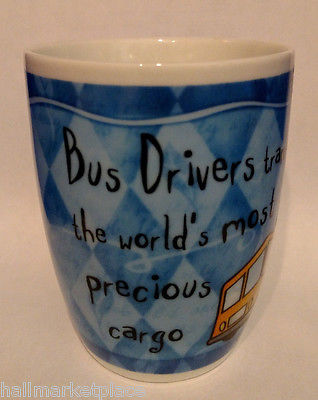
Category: mug